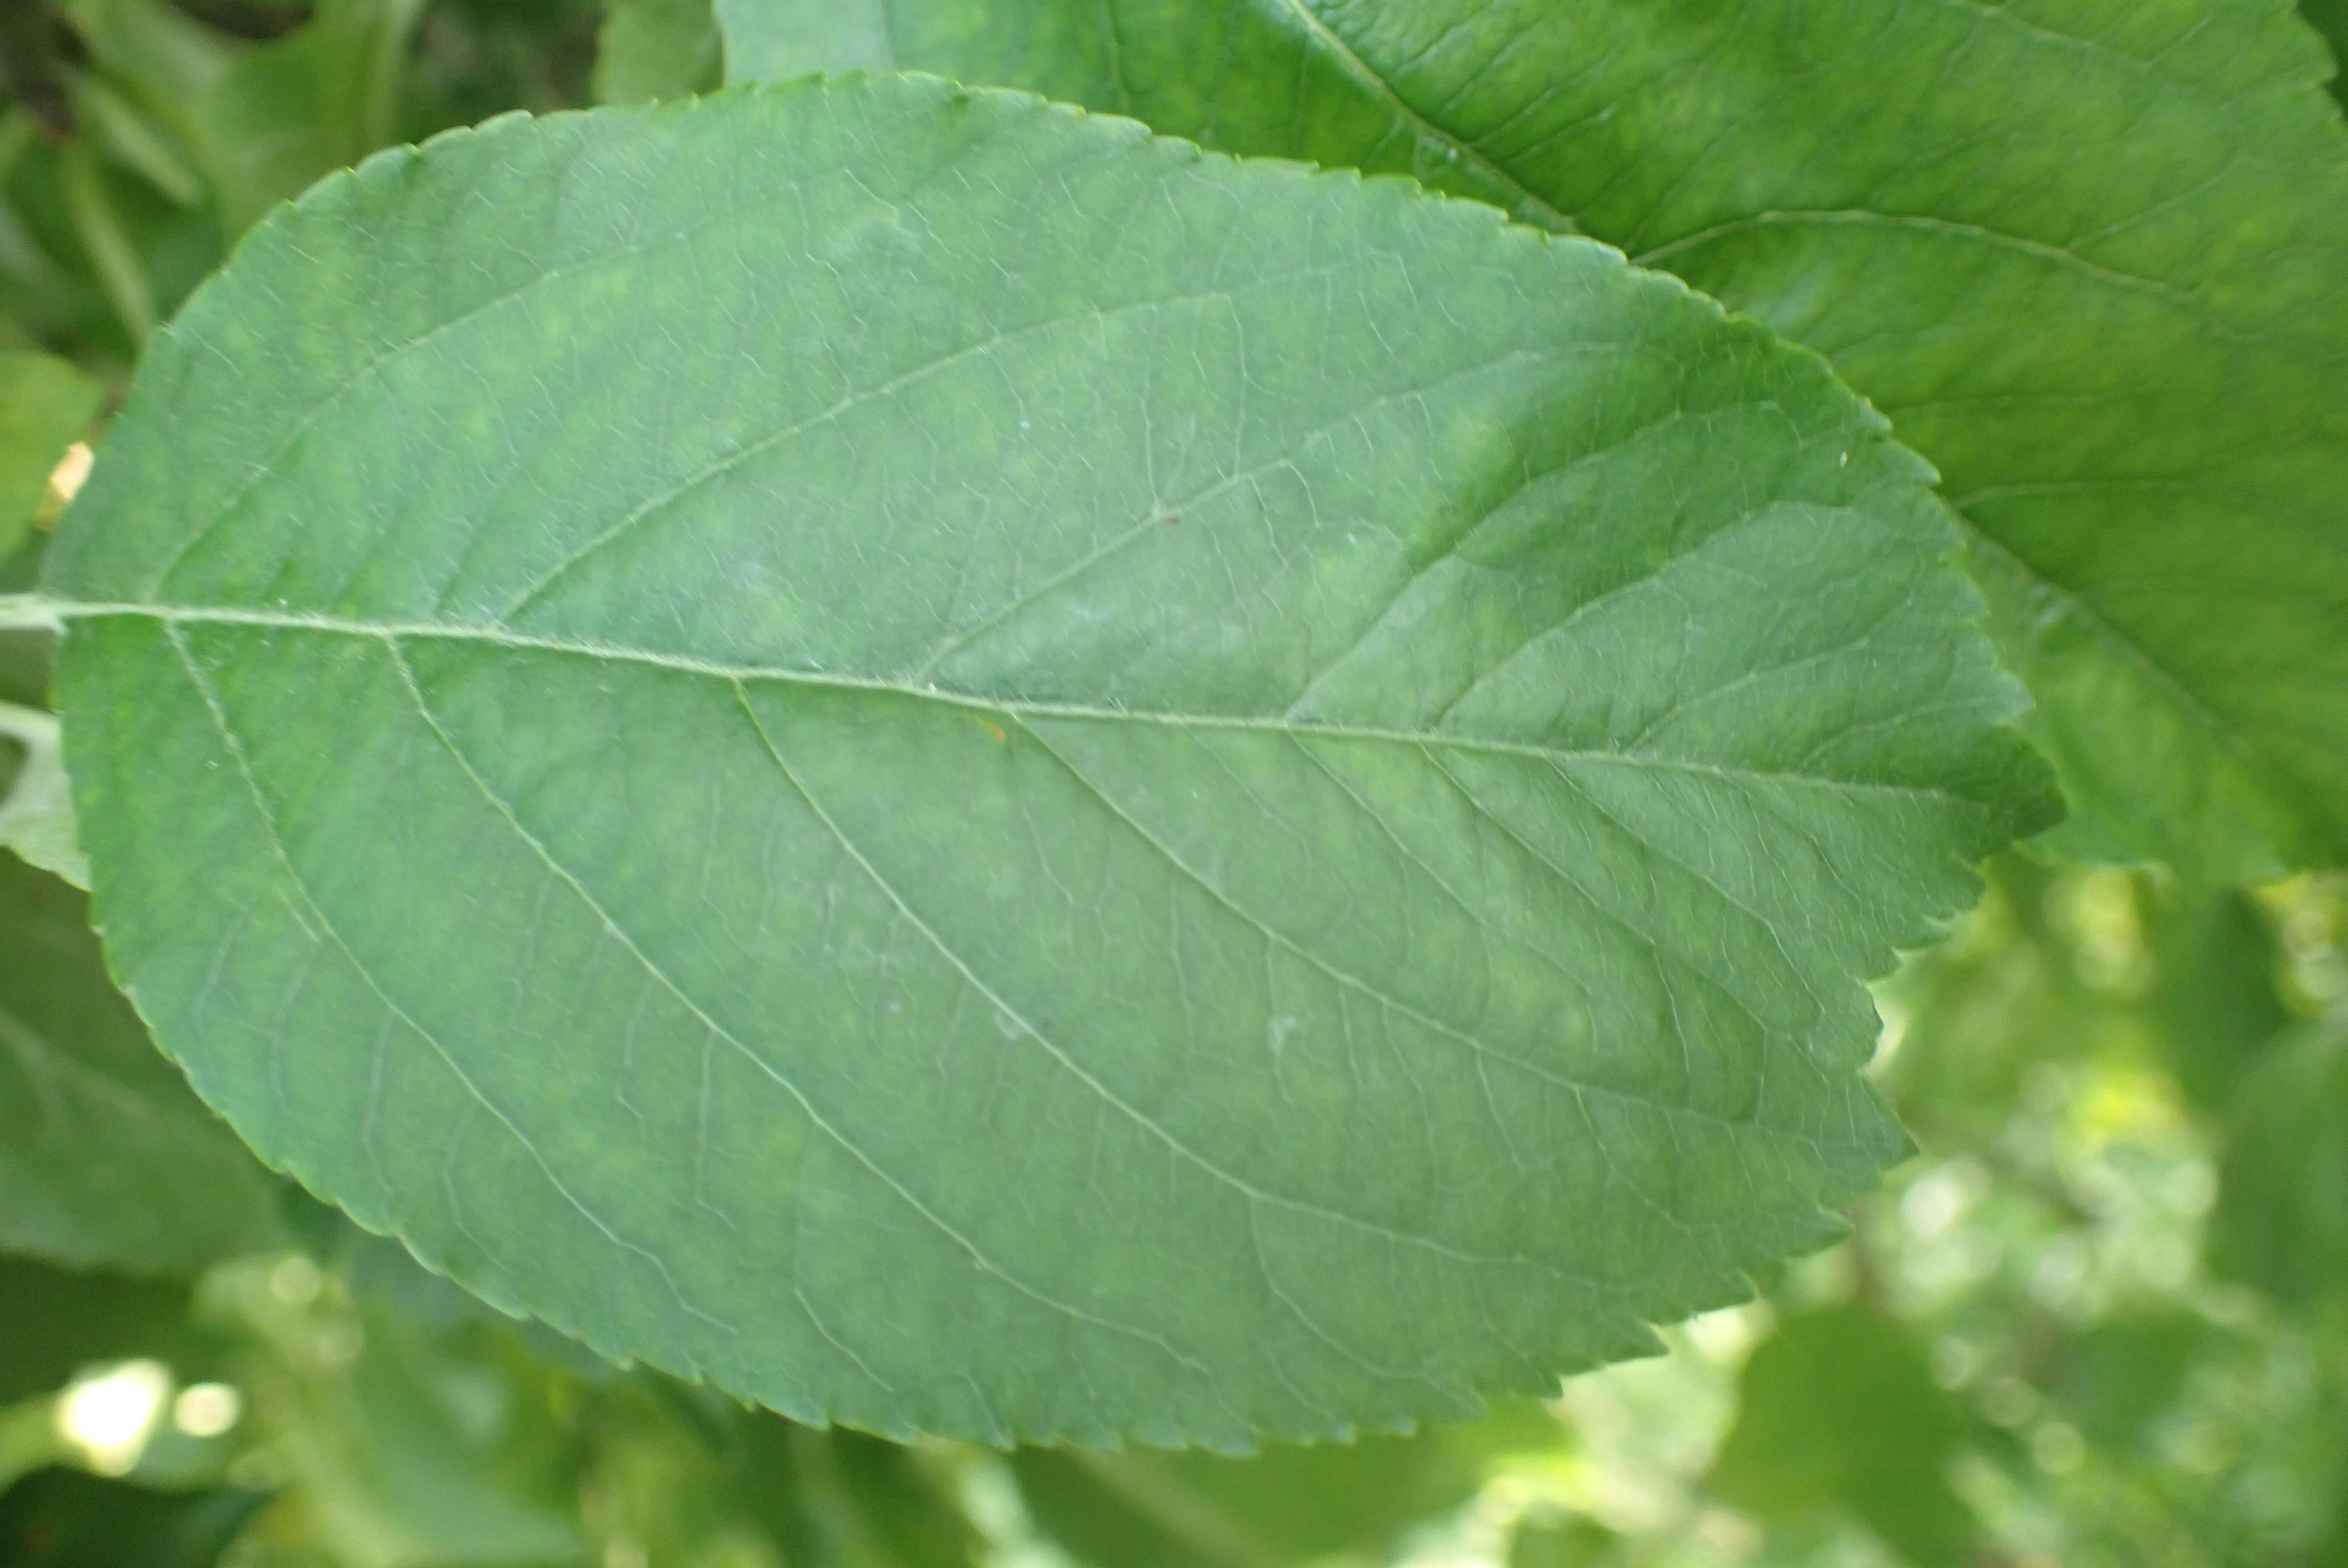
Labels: healthy